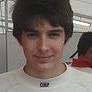
Age: 16